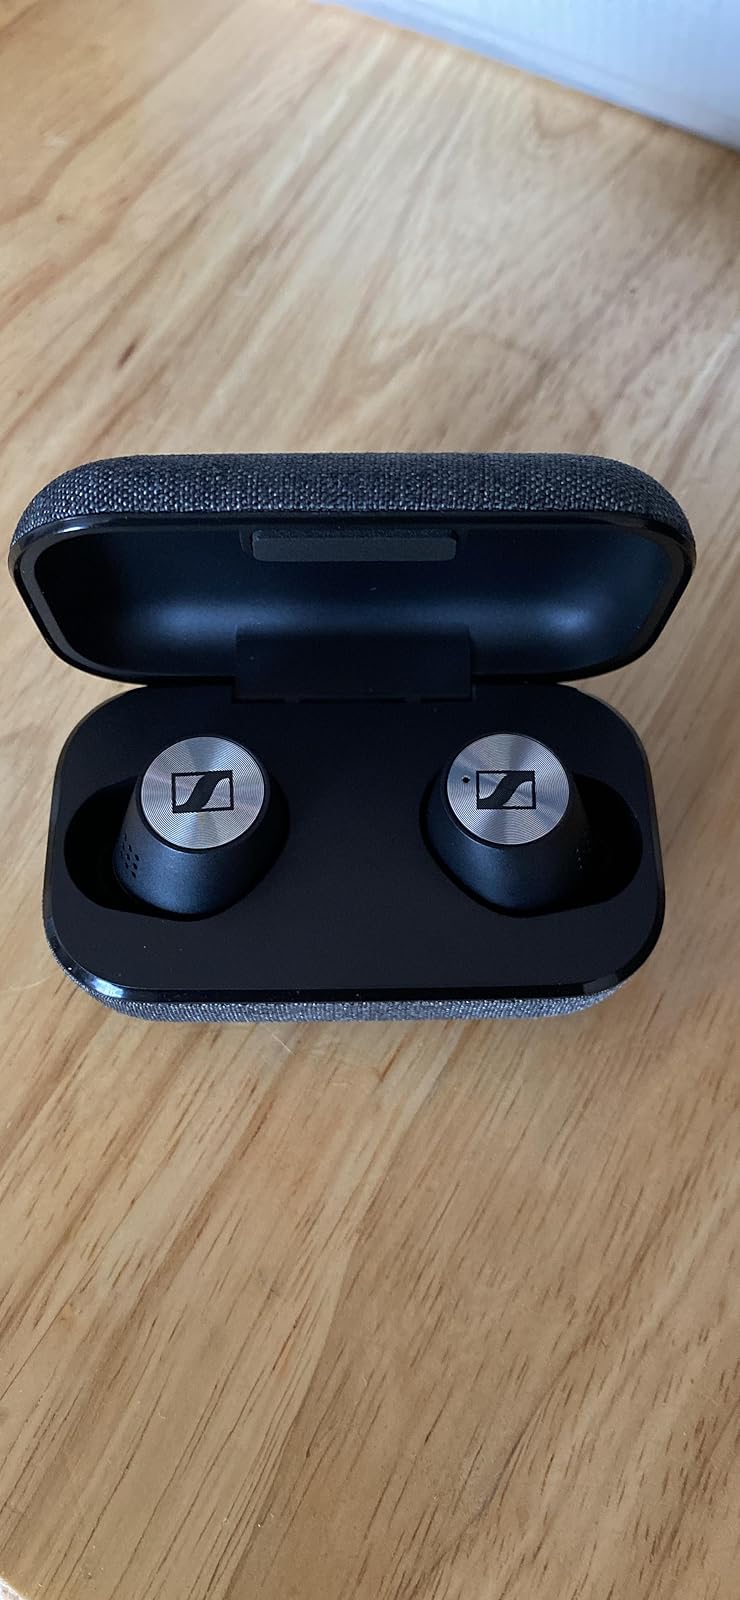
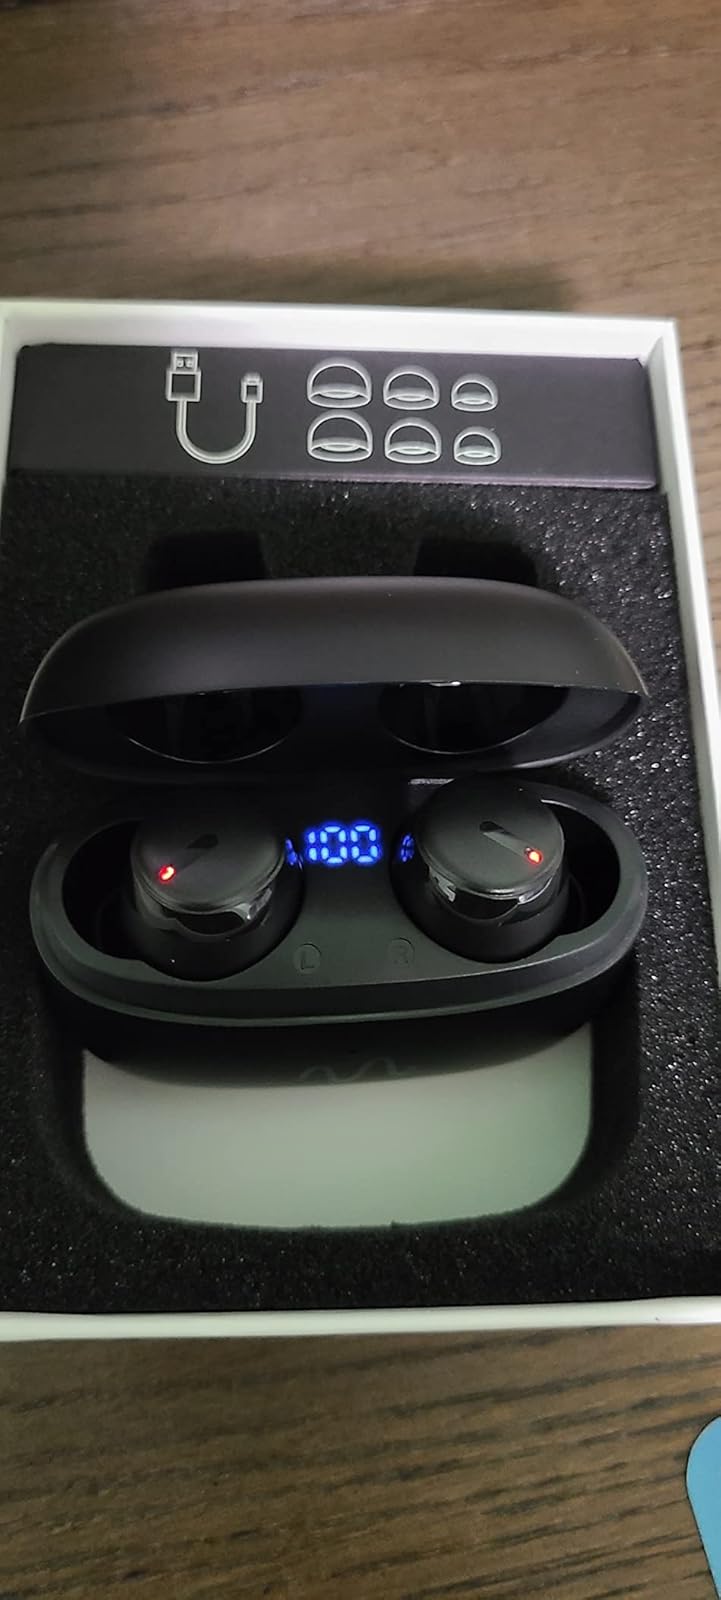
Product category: earbuds
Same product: no